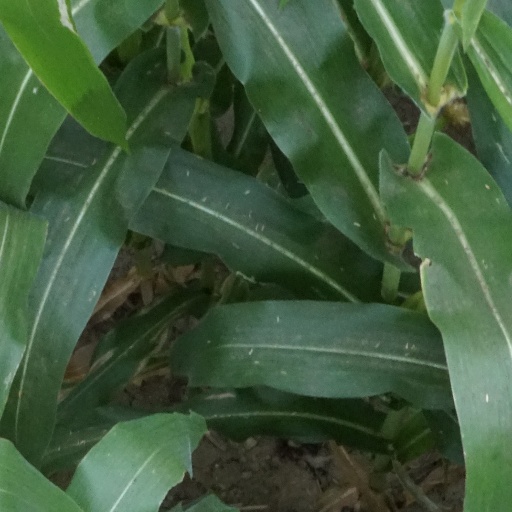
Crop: maize; corn